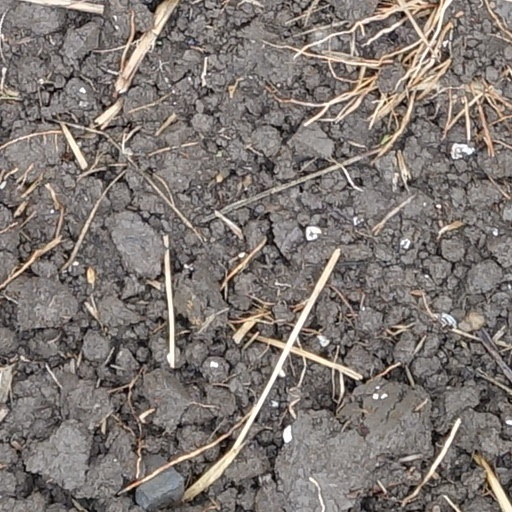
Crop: wheat